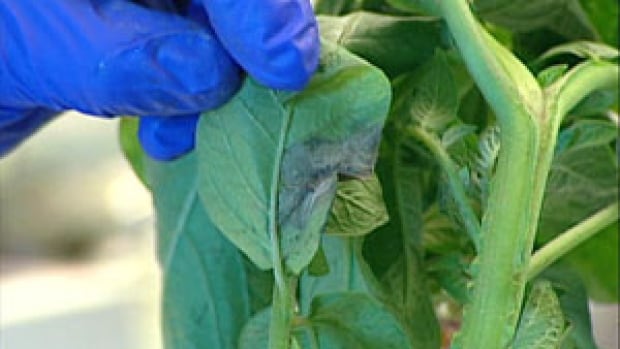
Labels: Potato leaf early blight